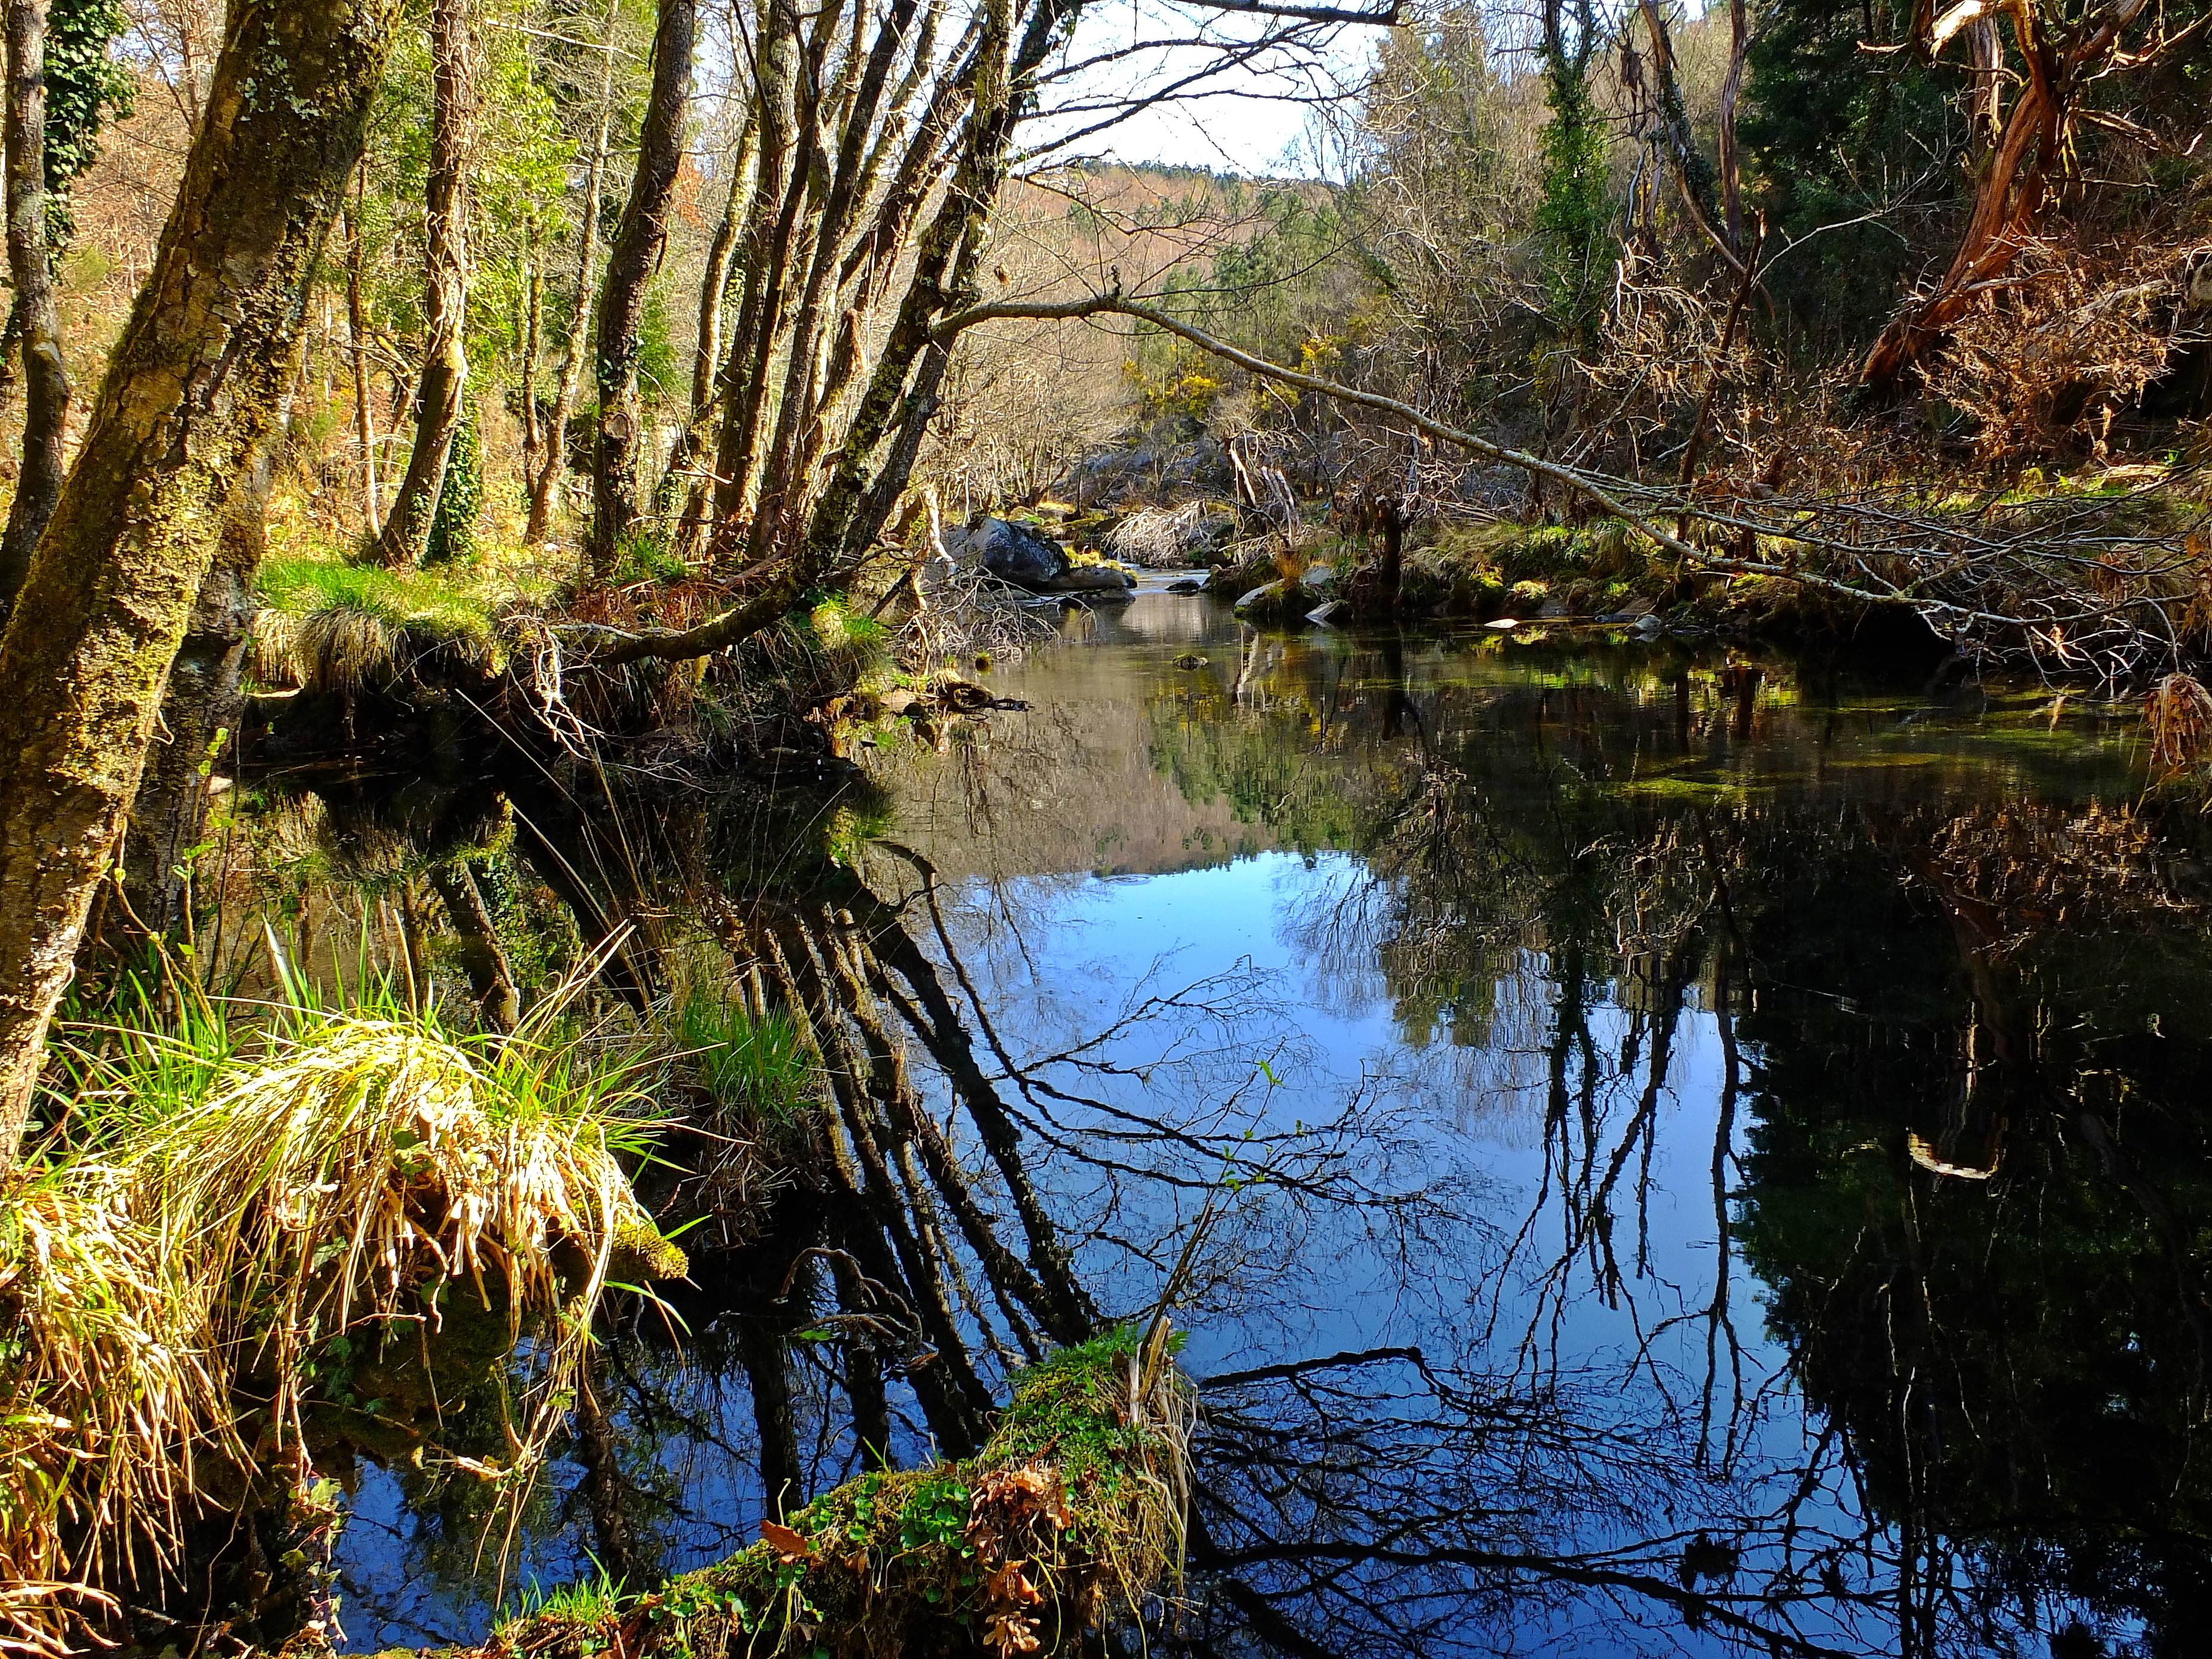
landscape, tree, water, nature, forest, creek, swamp, wilderness, leaf, lake, river, pond, wildlife, stream, reflection, autumn, body of water, wetland, galicia, pontevedra, woodland, habitat, ecosystem, espana, pontevedragaliciaespa a, natural environment, geographical feature, woody plant